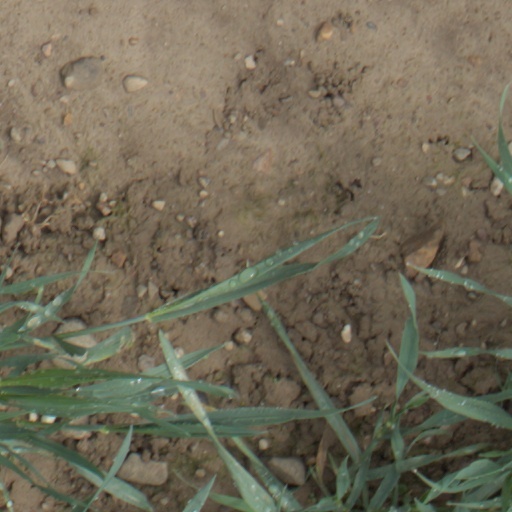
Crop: wheat